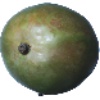
Label: Mango 1